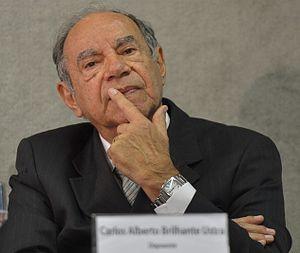
Carlos Alberto Brilhante Ustra est un officier de l'armée de terre brésilienne.